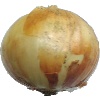
Label: white_onion